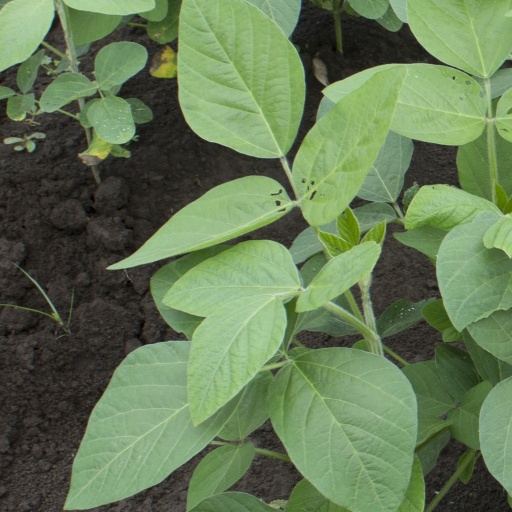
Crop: soybean